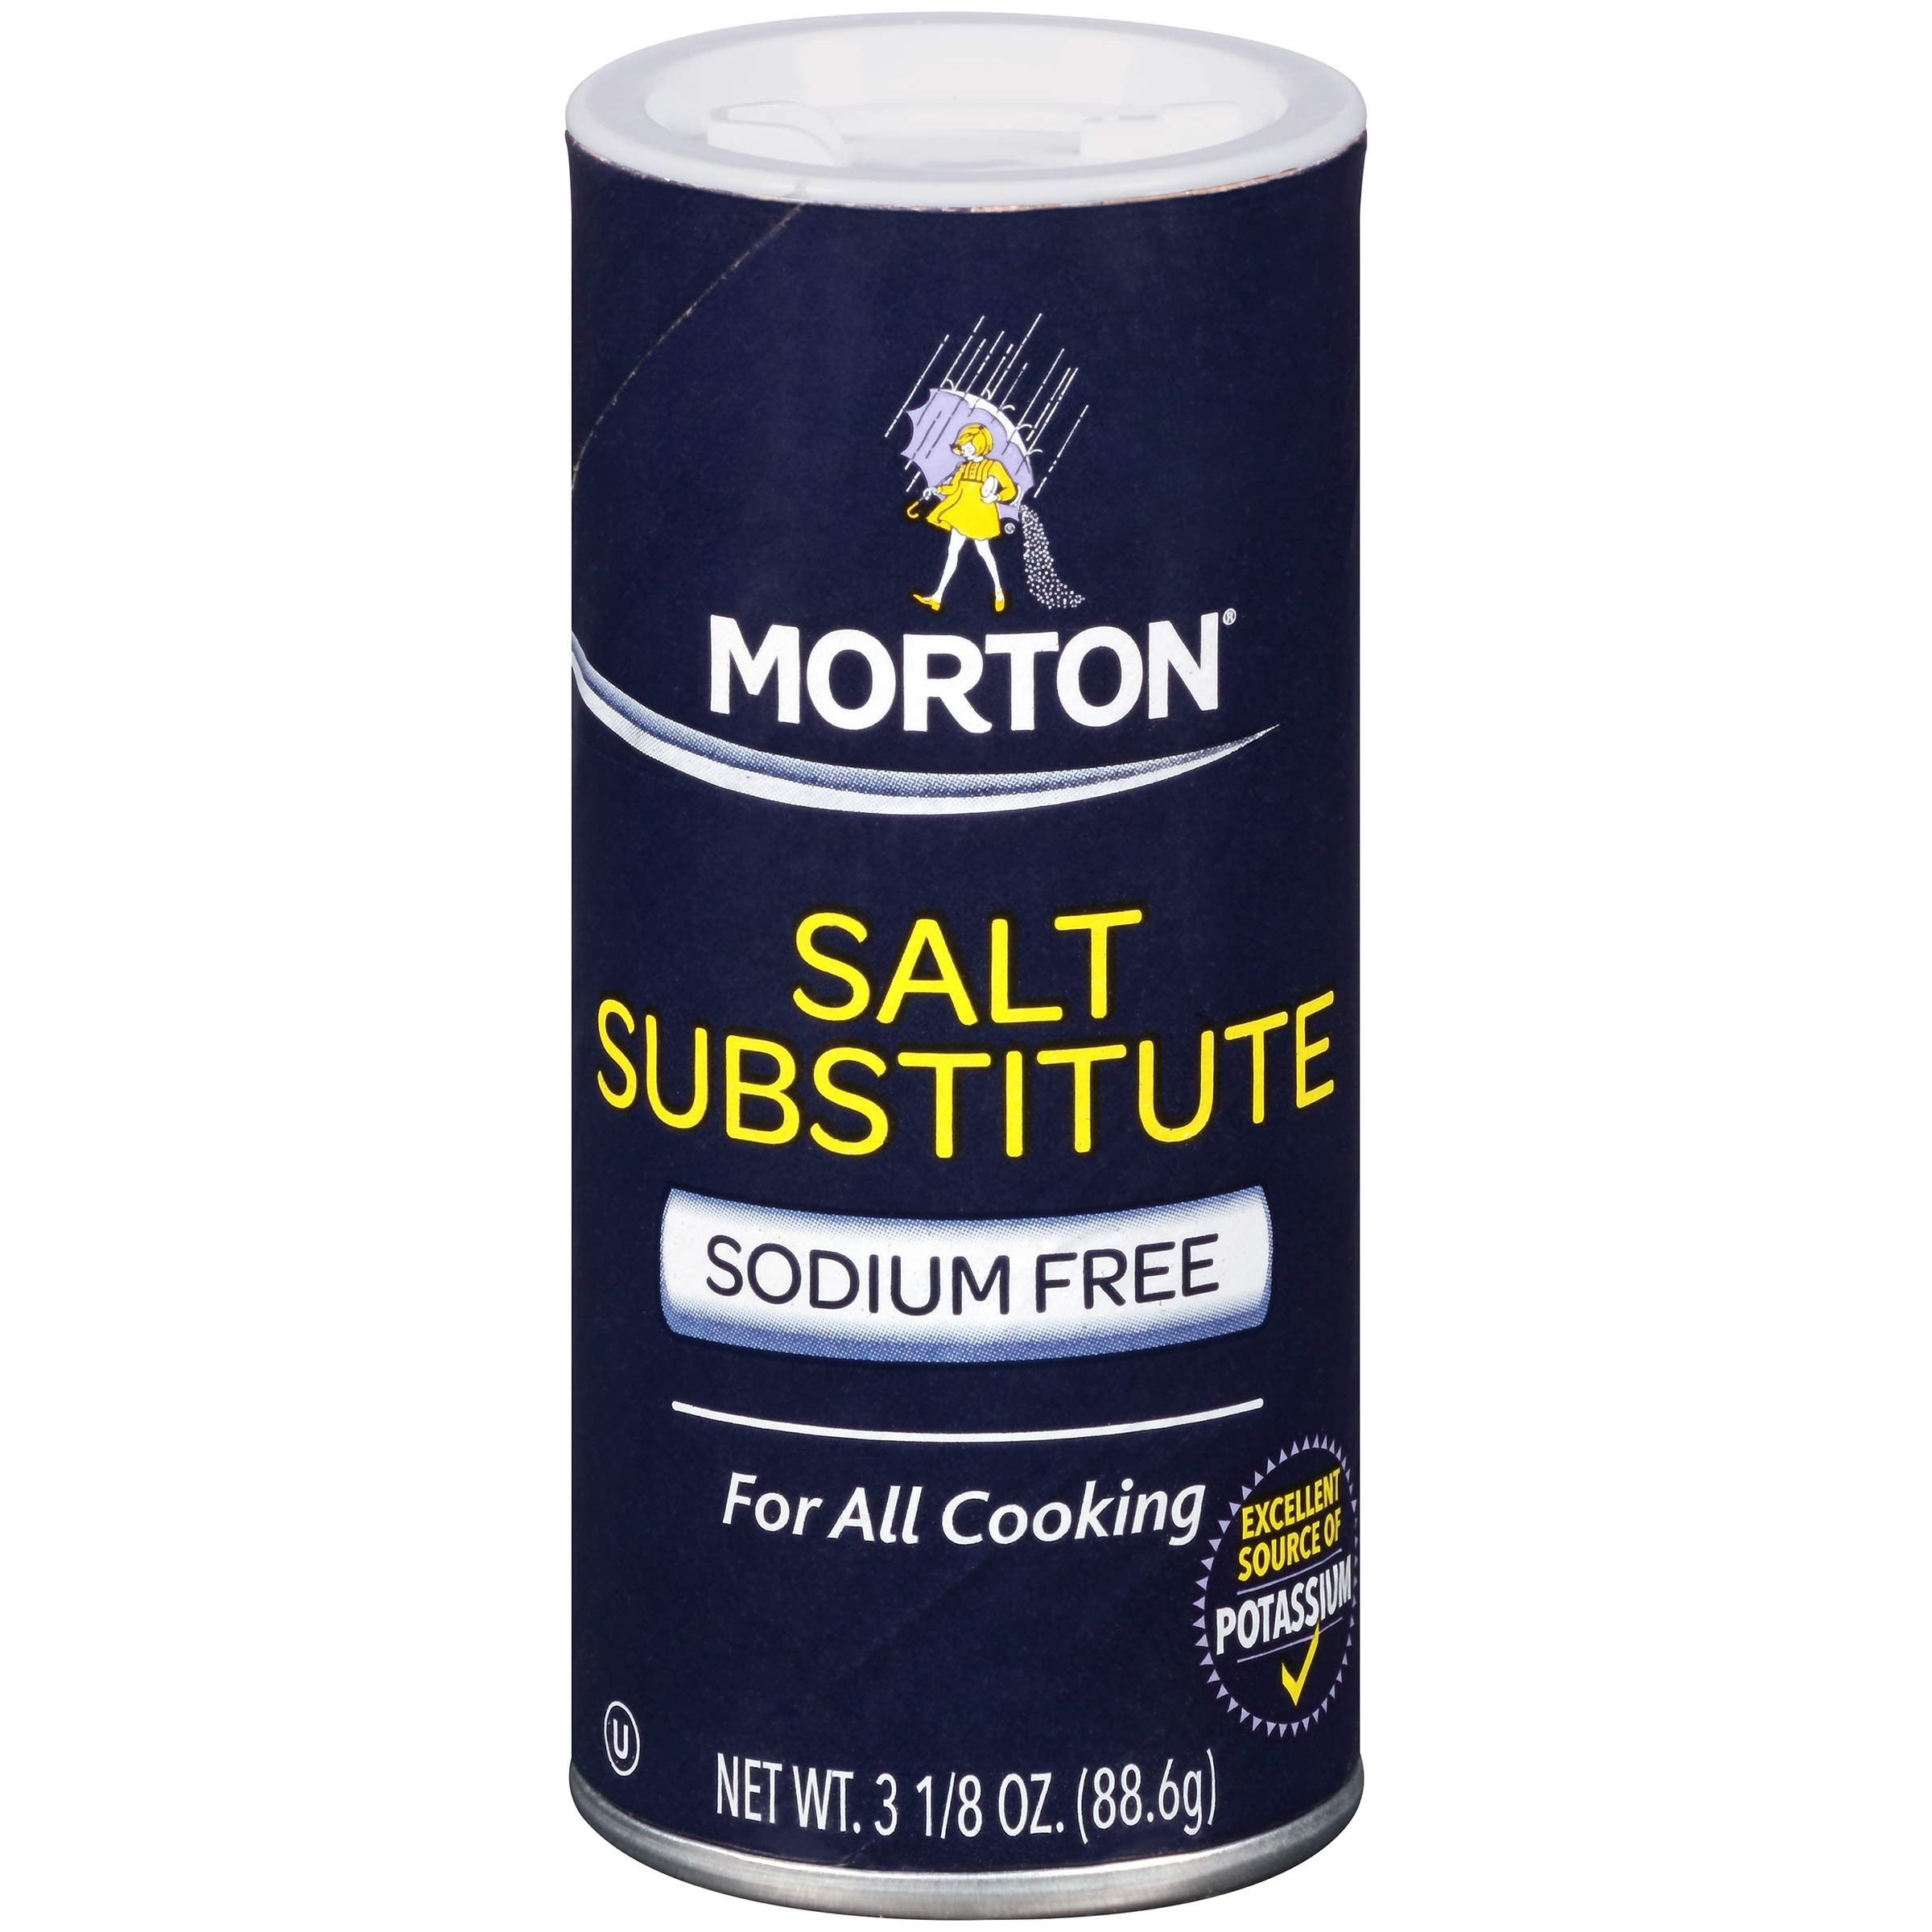
Item Name: Morton Salt Substitute, 3.125 Ounce (Pack of 12)
Bullet Point 1: ON YOUR TABLE FOR GENERATIONS - Morton has been a household staple since 1848.
Bullet Point 2: COMPLETELY SODIUM FREE - designed for people on a doctor-recommended, sodium restricted diet. But remember, it’s important to consult a physician before using any salt substitute
Bullet Point 3: FOR ALL SEASONS - No pun intended! Whether it’s your next dinner party or a night in, Morton has it covered
Bullet Point 4: FOR ALL COOKING - made for cooking and at the table to substitute the sodium you crave
Bullet Point 5: JUST A PINCH - That’s all it takes! Take your meal to the next level with Morton.
Value: 37.44
Unit: Ounce

Price: 9.75